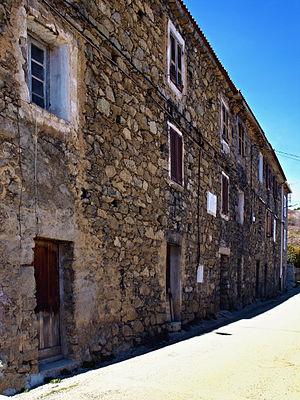
Jean-Joseph Flori est un écrivain, poète corse et fonctionnaire colonial français.
Lozzi est une commune française dans la circonscription départementale de la Haute-Corse et le territoire de la collectivité de Corse. Elle appartient à l'ancienne piève de Niolo. Il s'agit de la plus haute commune de Corse, à 1 041 mètres d'altitude.